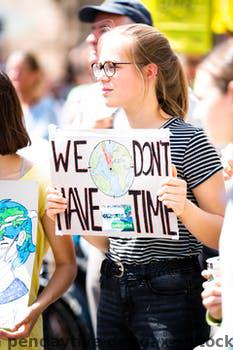
Label: Watermark